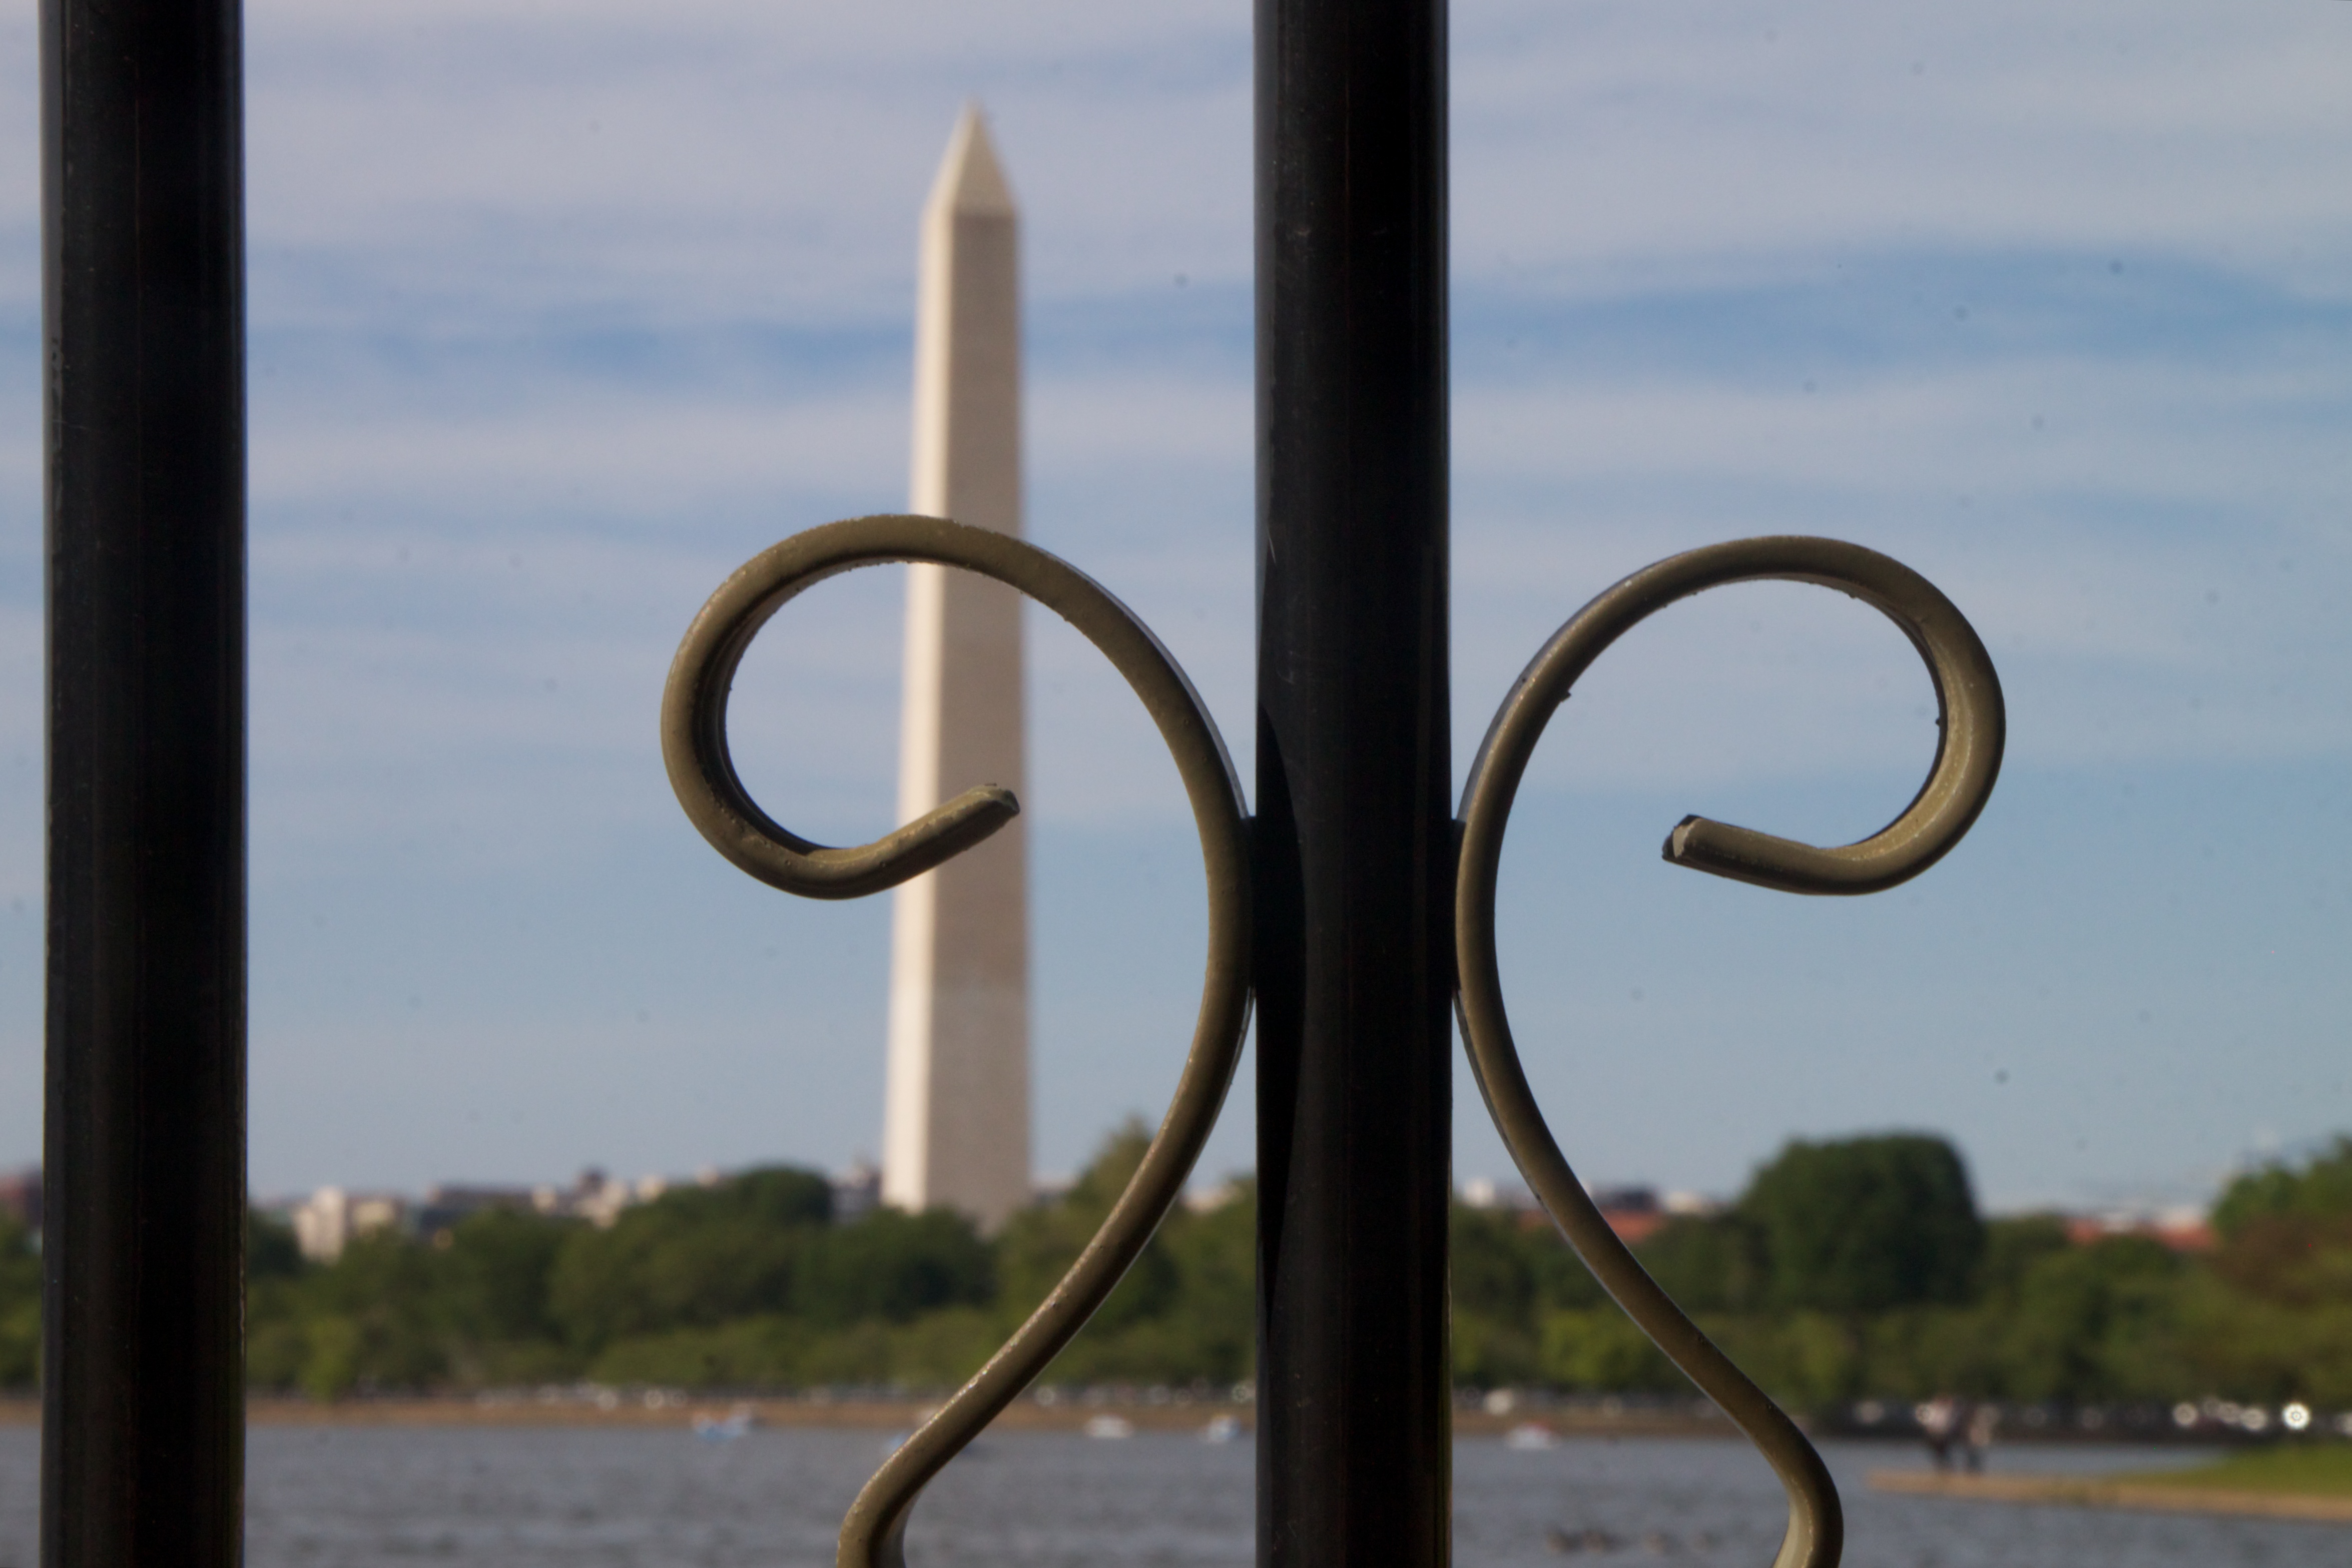
wind, street light, lighting